Spartan C3

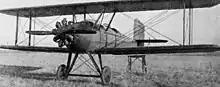
prototype powered by a modified Le Rhône 9J

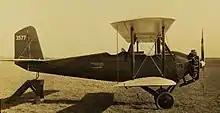
Walter NZ 120-powered C3-2

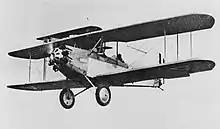
"Fuerza Aerea Mexicana" (Mexican Air Force)

The Spartan C3 is an American three-seat open-cockpit utility biplane from the late 1920s.